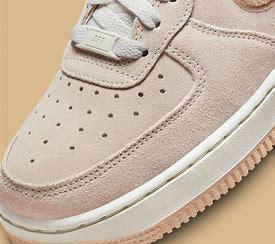
Brand: Nike
Model: Air Force 1